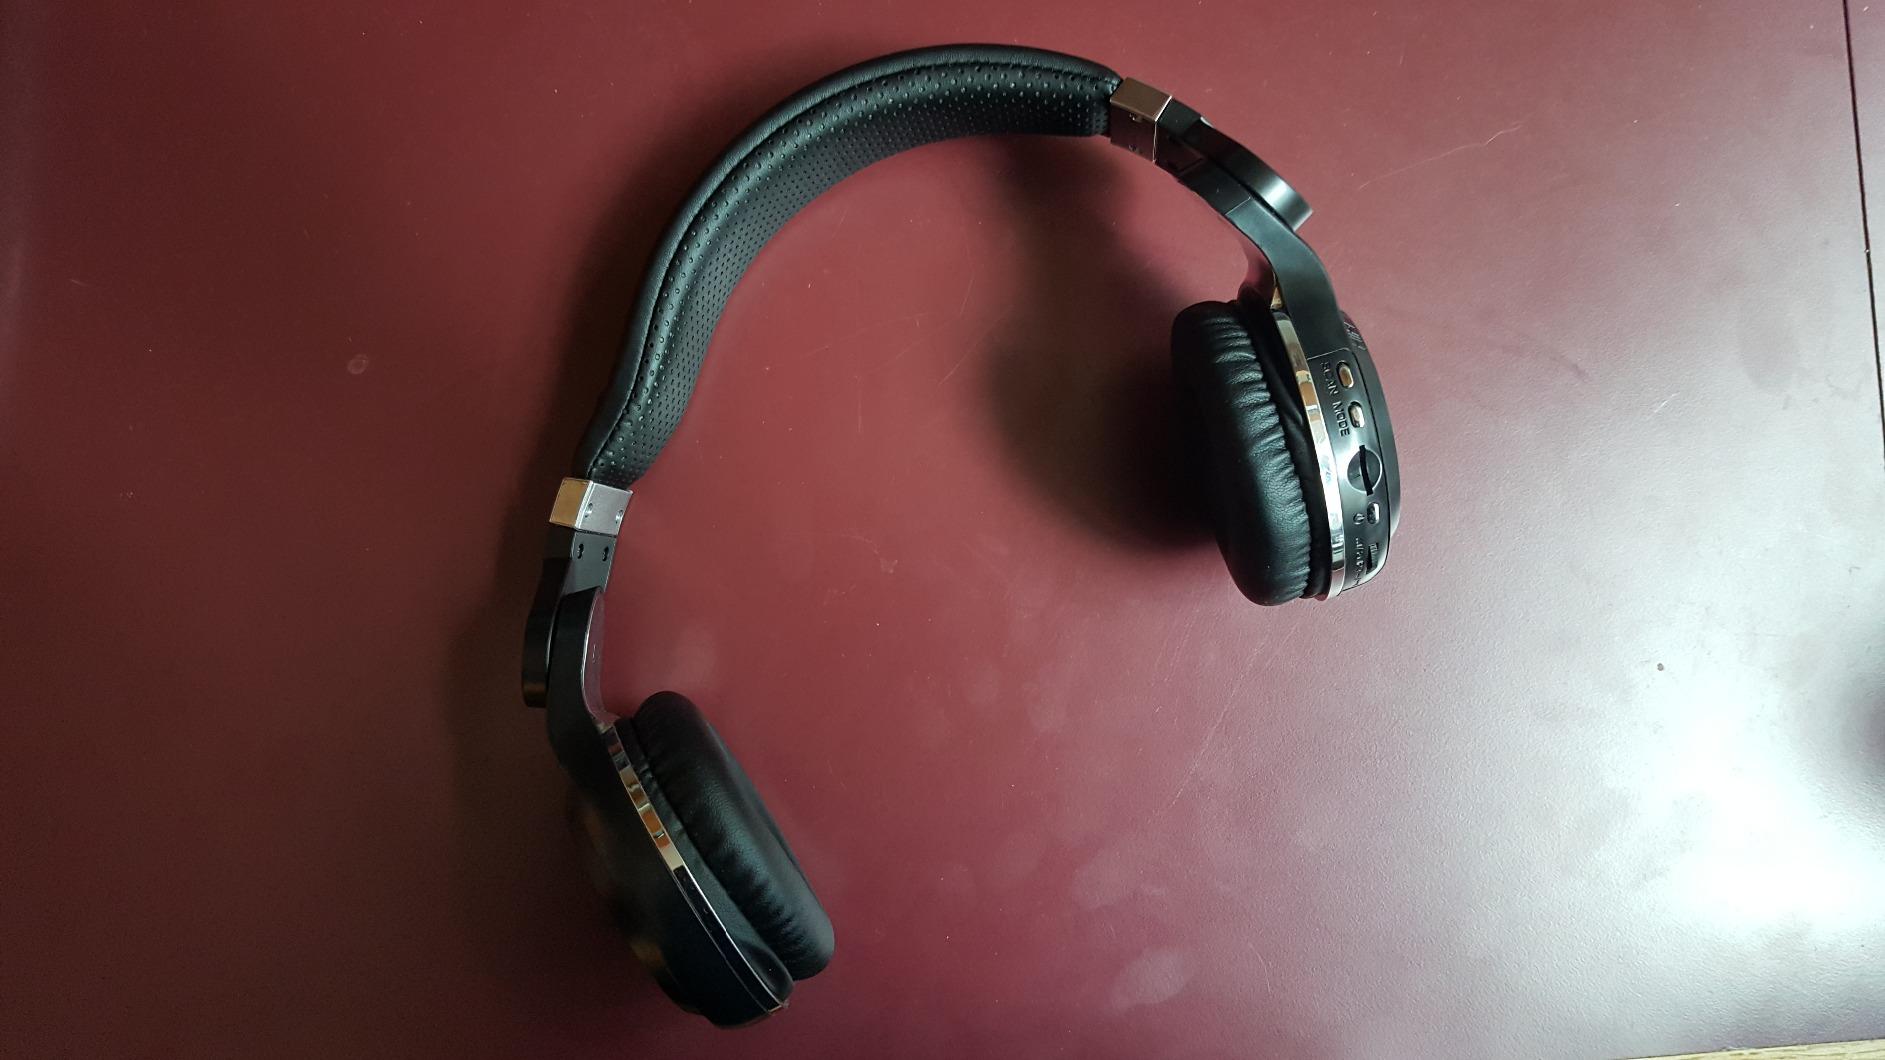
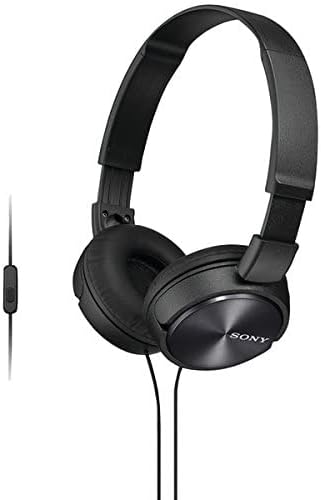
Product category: headphones
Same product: no